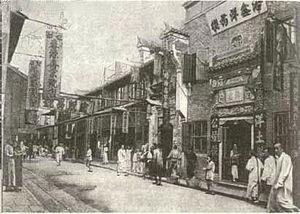
Shanghai est une des municipalités autonomes chinoises situées sur le fleuve Huangpu près de l'embouchure du Yangzi Jiang, dans l'Est de la Chine.